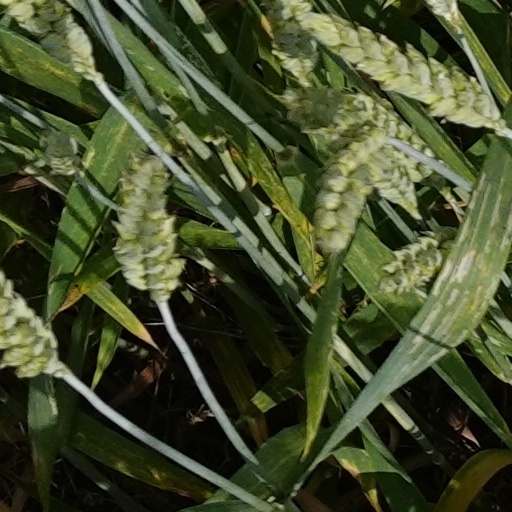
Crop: wheat